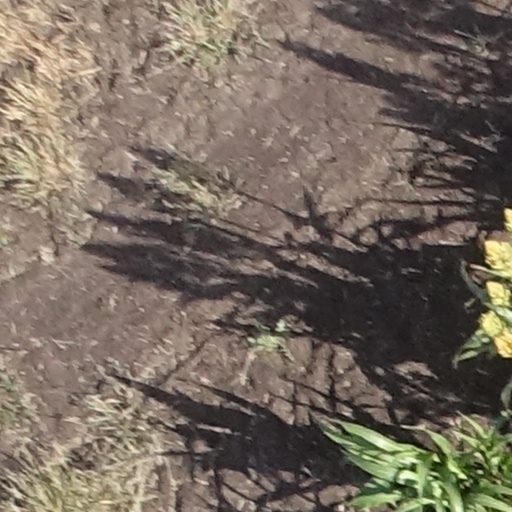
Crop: sorghum